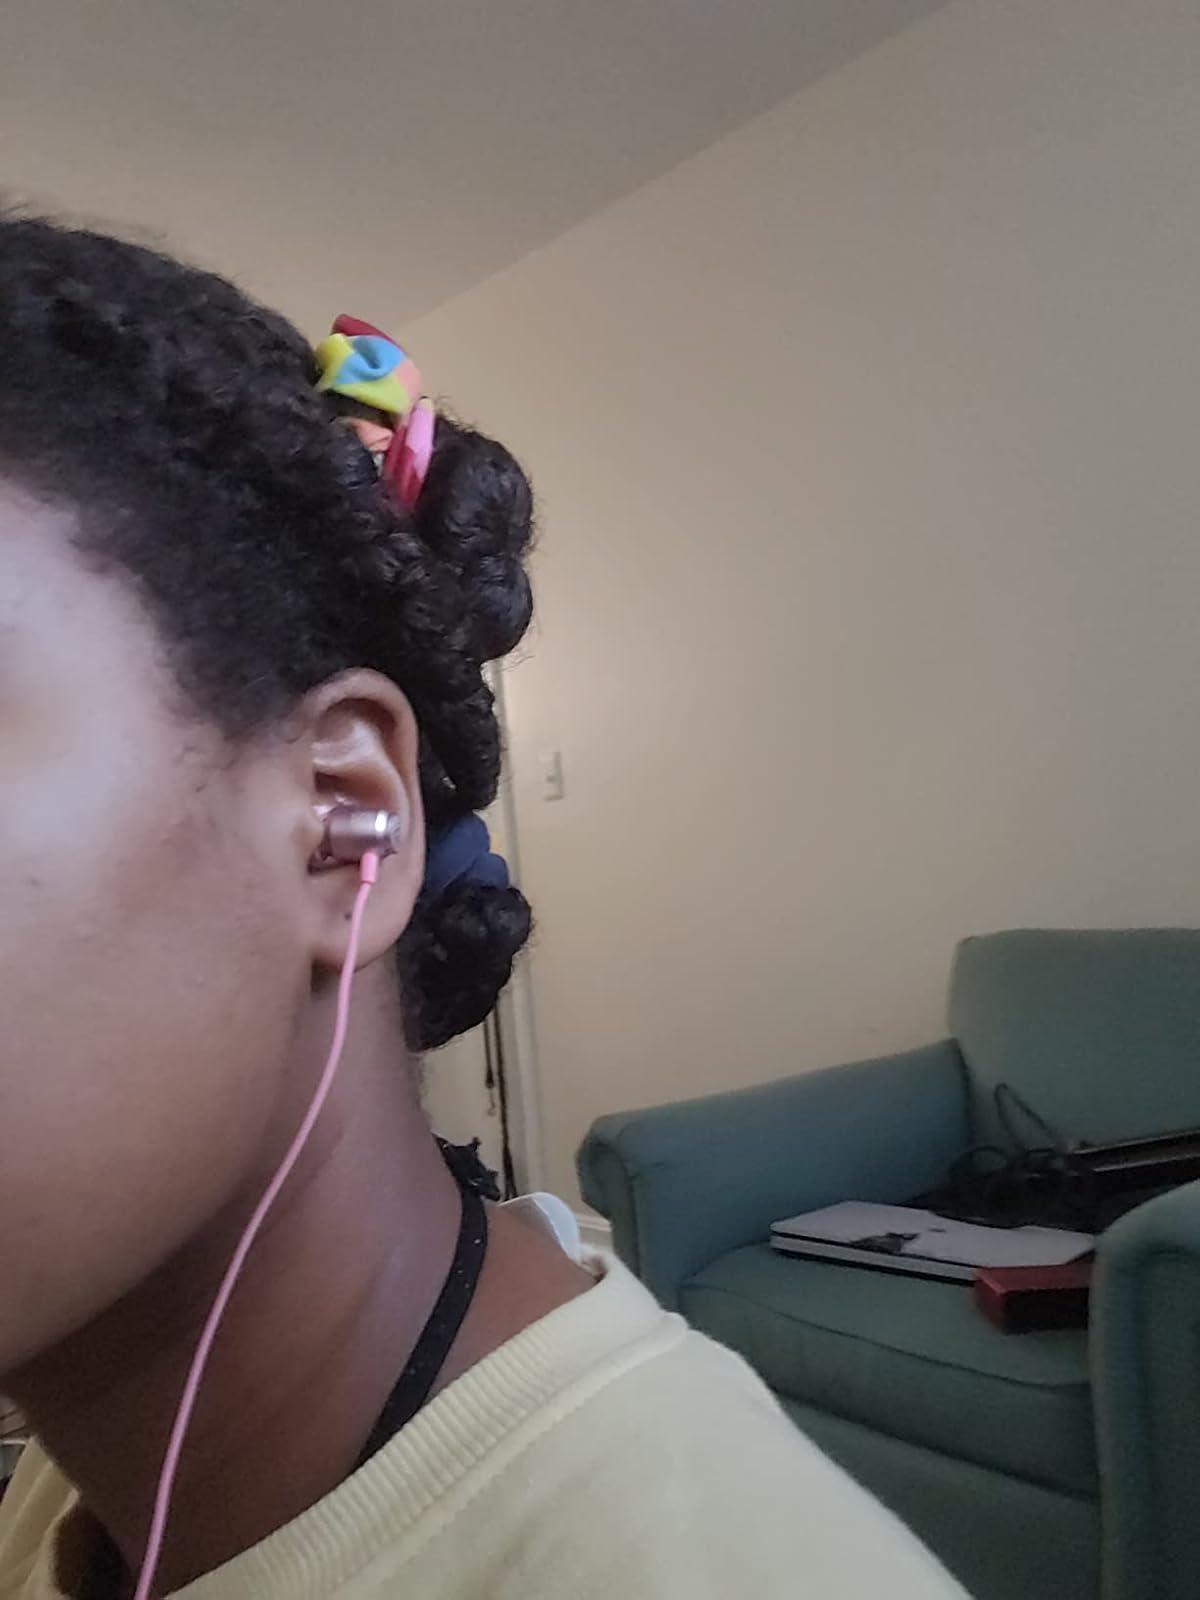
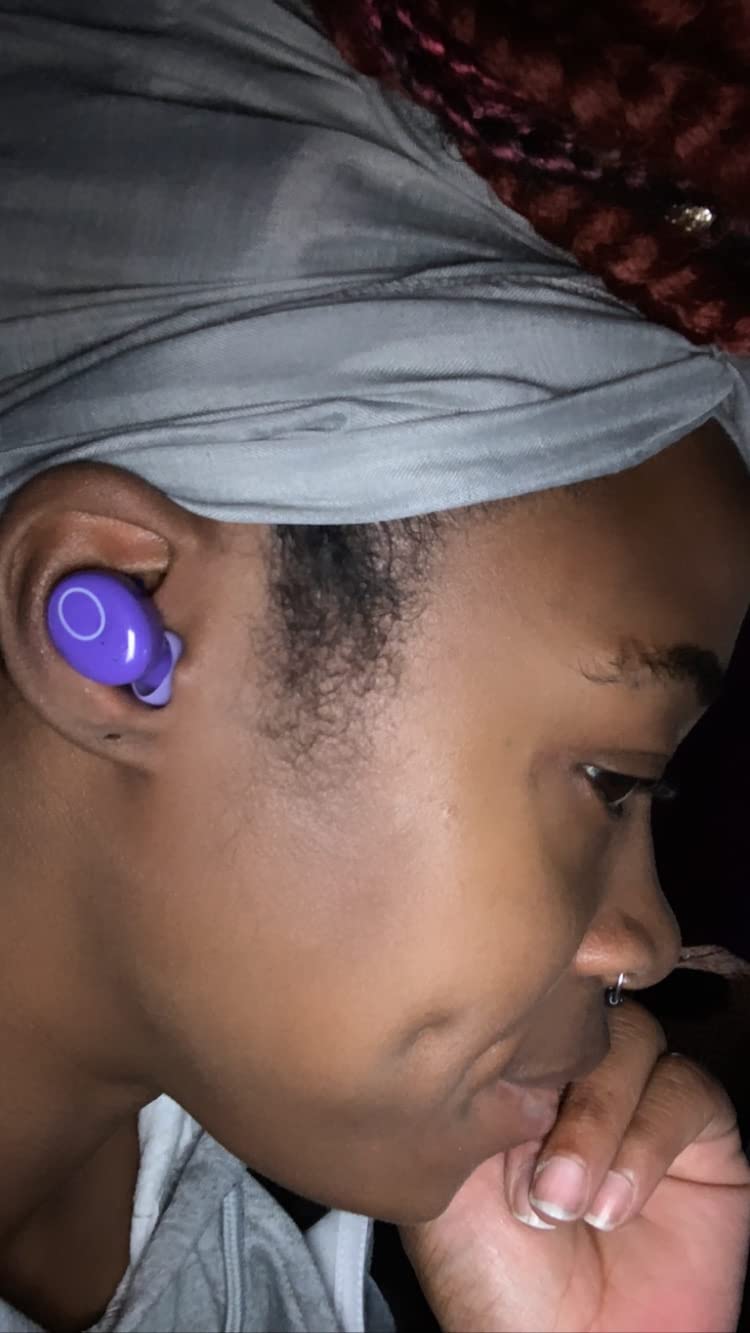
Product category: earbuds
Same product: no